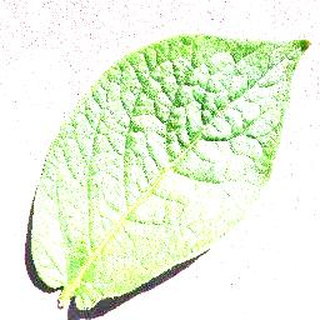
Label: healthy_potato